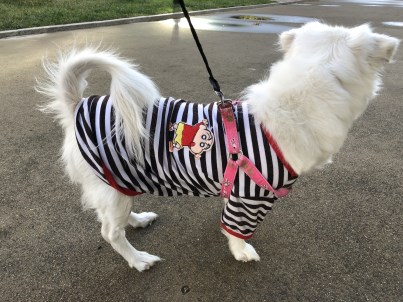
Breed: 480-n000125-Pekinese